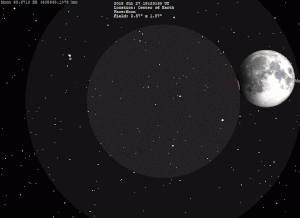
L'éclipse lunaire du 27 juillet 2018 est la seconde éclipse de Lune de l'année 2018. Il s'agit d'une éclipse totale ; elle est la deuxième éclipse totale d'une série de trois, se produisant à environ 6 mois d'intervalle. C'est aussi une éclipse totale centrale, la Lune passant par le centre de l'ombre de la Terre. C'est la première éclipse lunaire centrale depuis celle du 15 juin 2011.